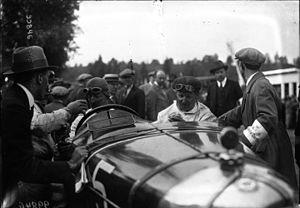
Le Grand Prix de Belgique est une course automobile qui fait partie du championnat du monde de Formule 1. Cette course s'est disputée au cours de l'histoire sur cinq circuits différents : le circuit d'Anseremme-Dinant, le circuit de Nivelles, le circuit de Zolder, le circuit du bois de la Cambre, le plus célèbre et le plus utilisé de tous étant le circuit de Spa-Francorchamps. Ce dernier a eu deux versions, la première jusqu'en 1970 et la seconde sous une forme modifiée et raccourcie après 1983. Ce circuit est considéré comme une des plus belles épreuves de la saison par les pilotes et les spectateurs.